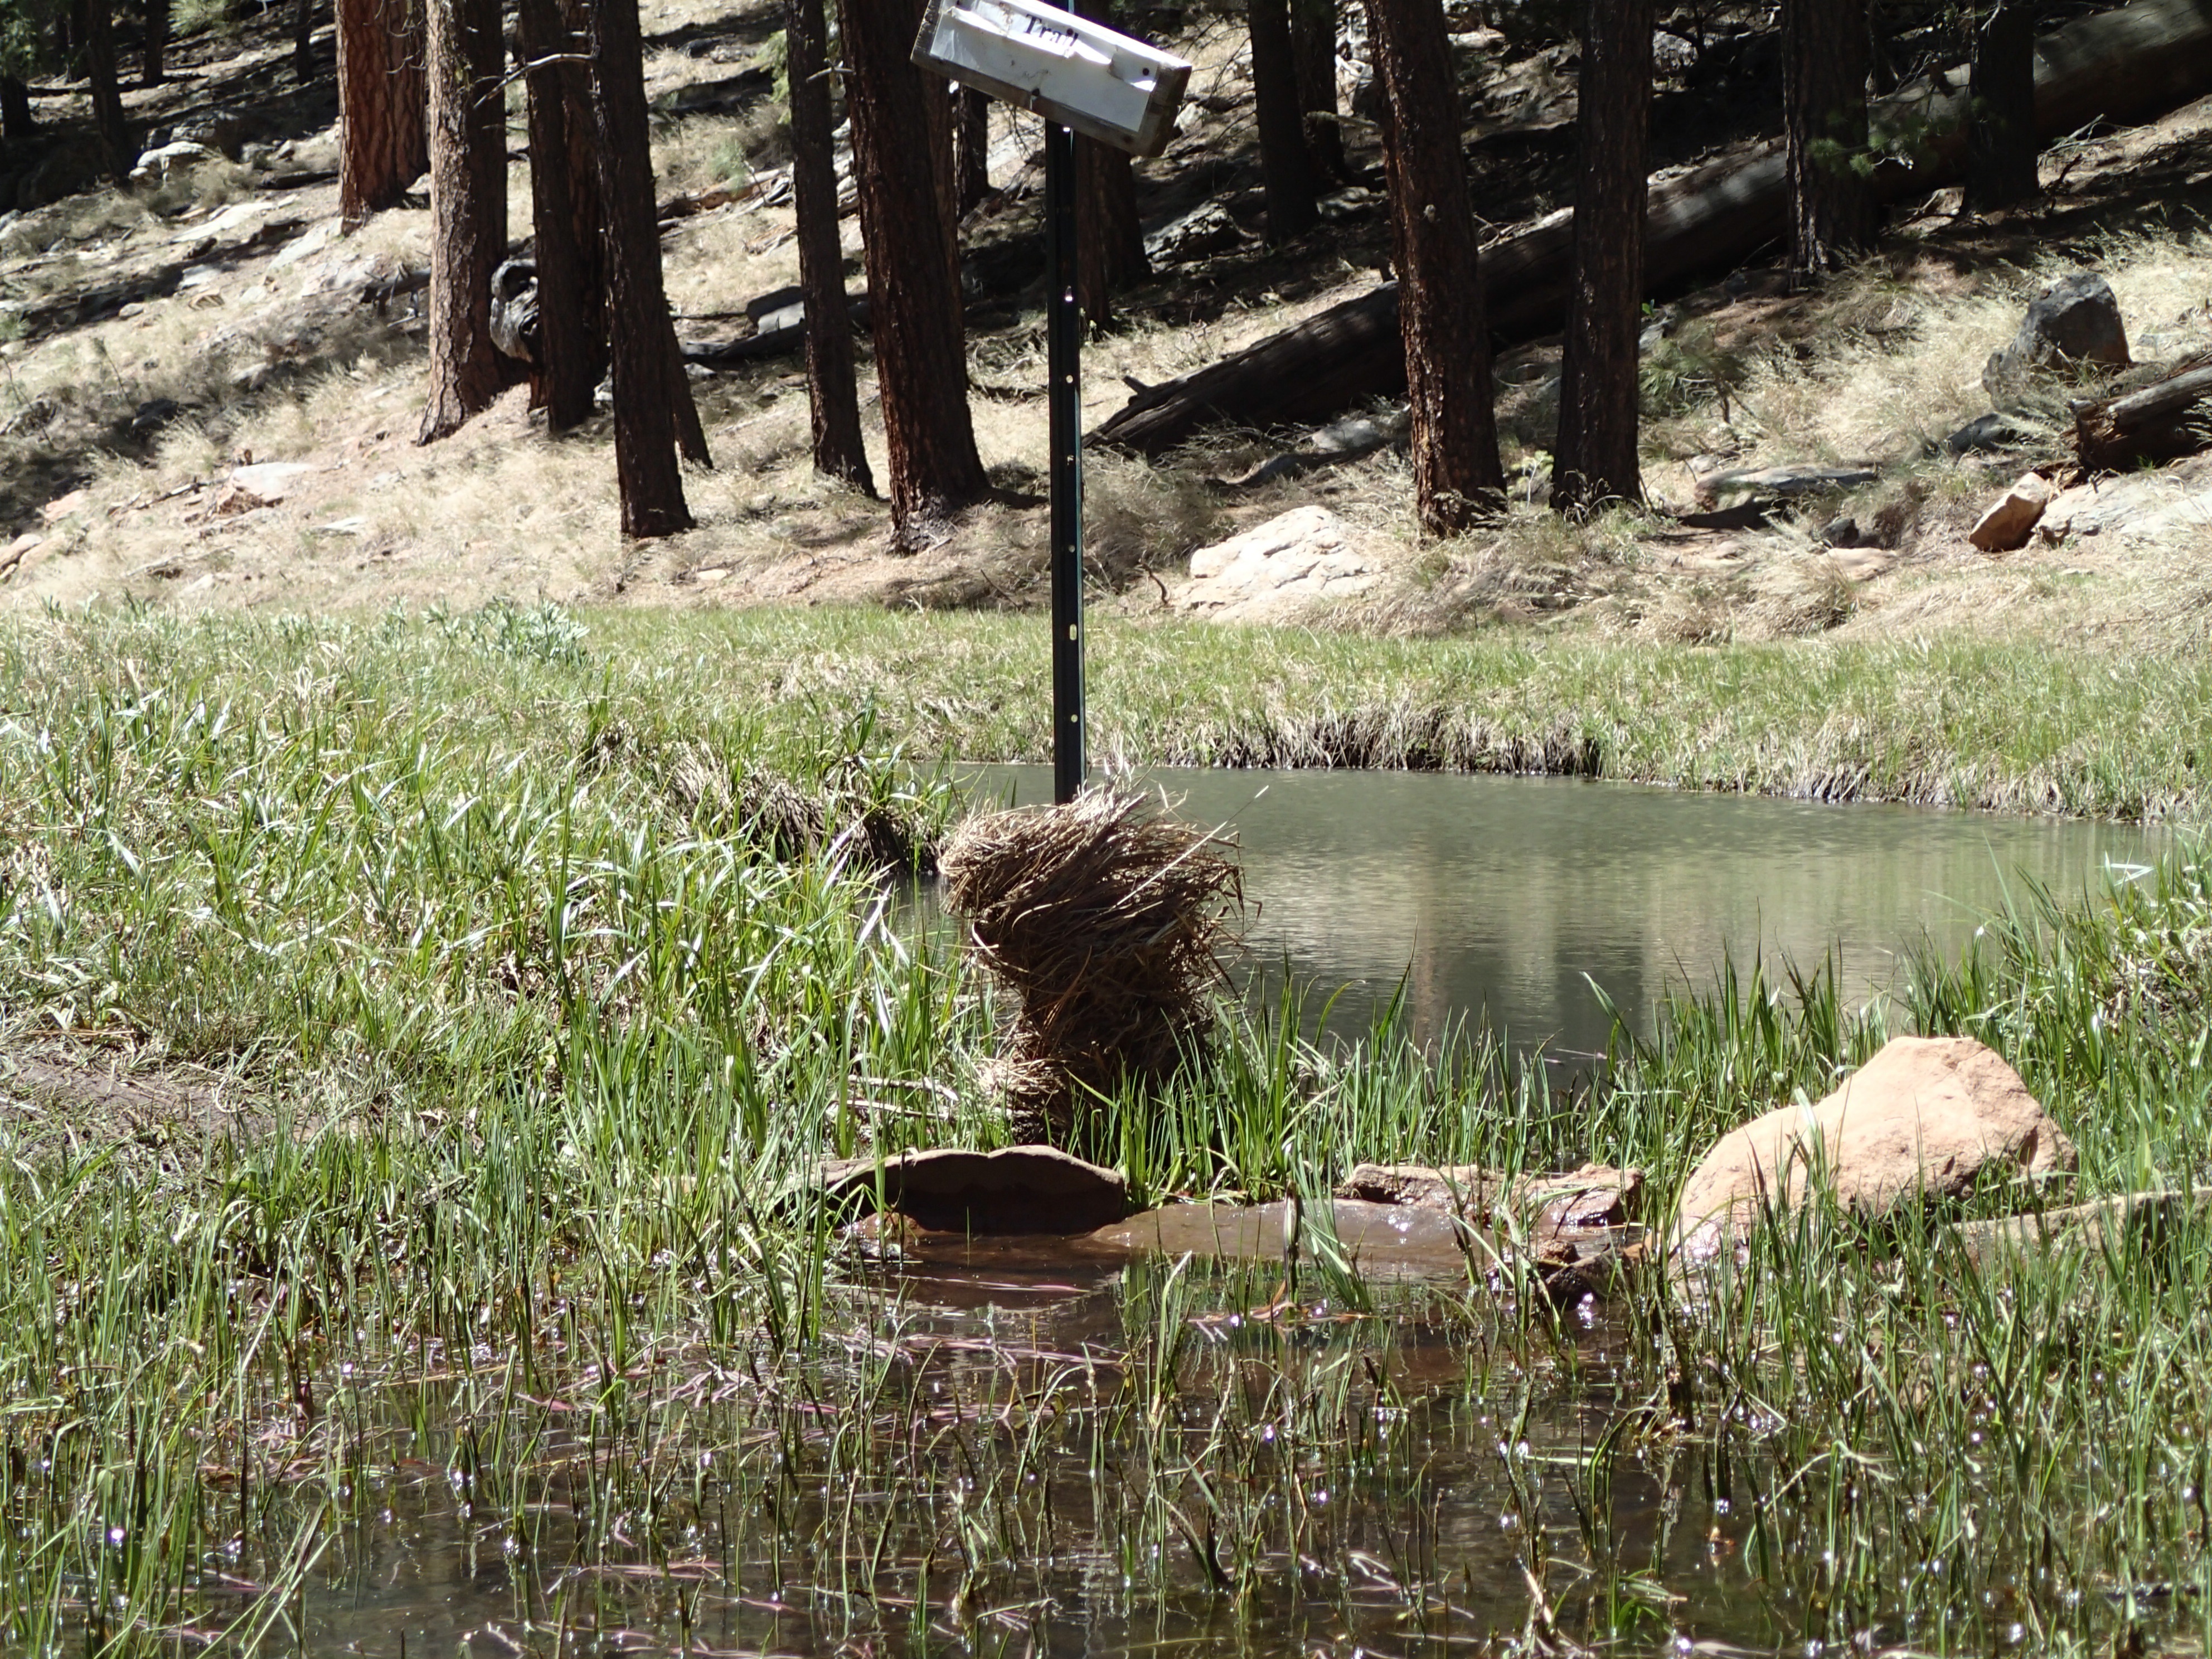
tree, marsh, swamp, wilderness, flower, pond, wildlife, stream, wetland, woodland, habitat, ecosystem, natural environment